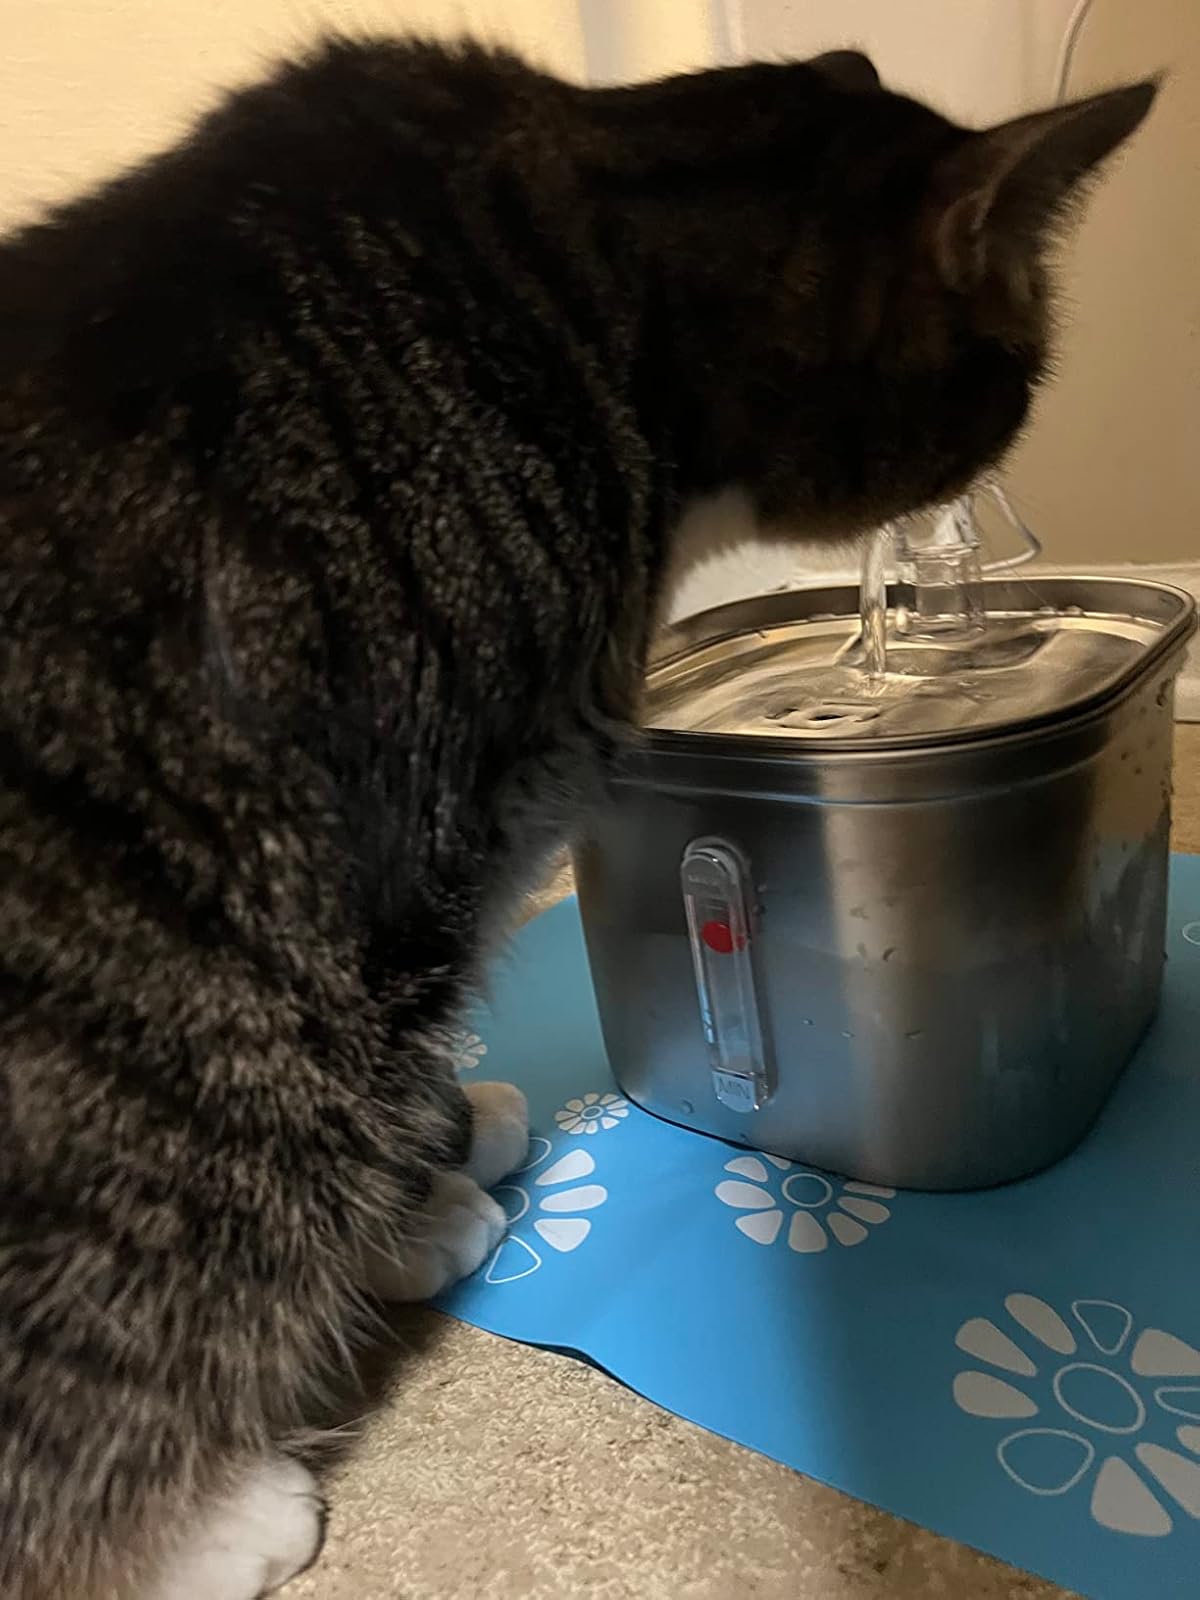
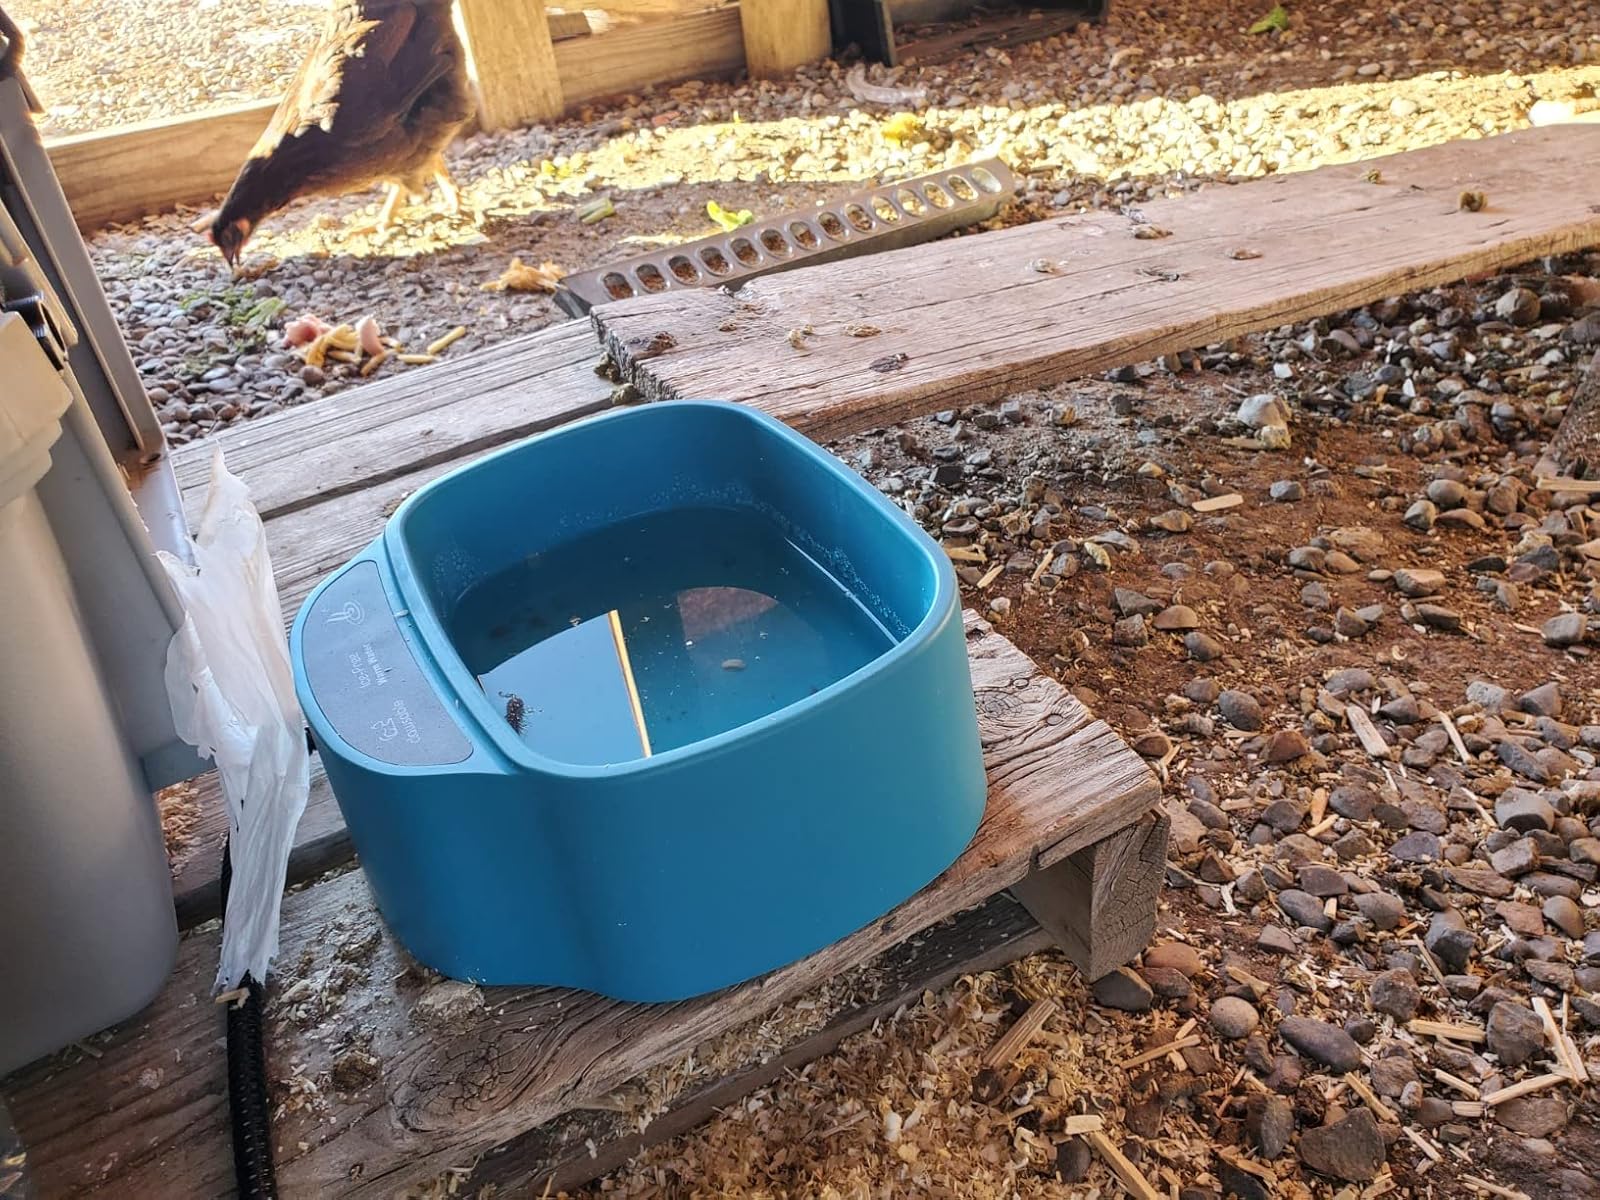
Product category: items_bowl
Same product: no